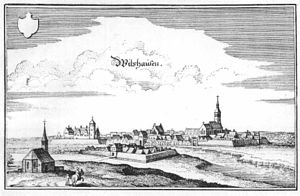
Cappelen (slægt)
Wildeshausen på Dietrich og Johan von Cappelens tid
"Cappelen er en norsk patricierslægt som antagelig har sit navn fra landsbyen og sognet Cappeln, ca. 30 km. fra byen Wildeshausen i Niedersachsen i Tyskland. Navnet stammer fra et tidligere kapel på stedet, som i middelalderen findes betegnet som ""Cappelen"". I Wildeshausen er slægten kendt som håndværkere, rådmænd og medlemmer af byrådet fra 1400-tallet. Borgmester i Wildeshausen Dietrich von Cappelen døde 1632, mens han var taget som gidsel af svenske tropper. Han var far til Johan von Cappelen som indvandrede til Norge i 1653, blev gift med en norsk kvinde, arbejdede ved flere jernværker, købte flere ejendomme og endte som foged i Lier.